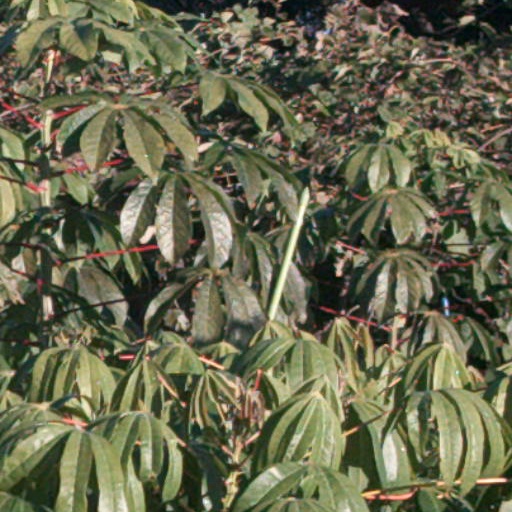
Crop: cassava